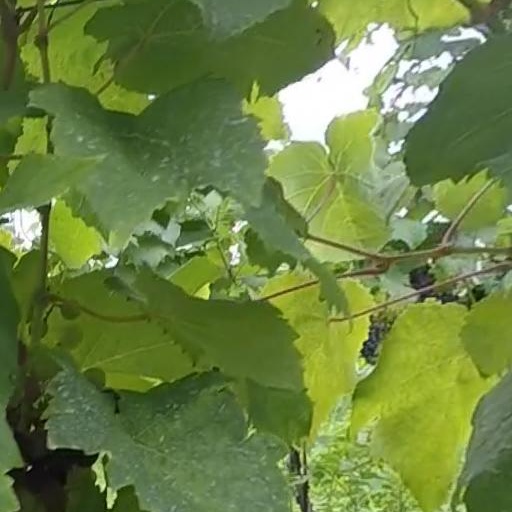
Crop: grape